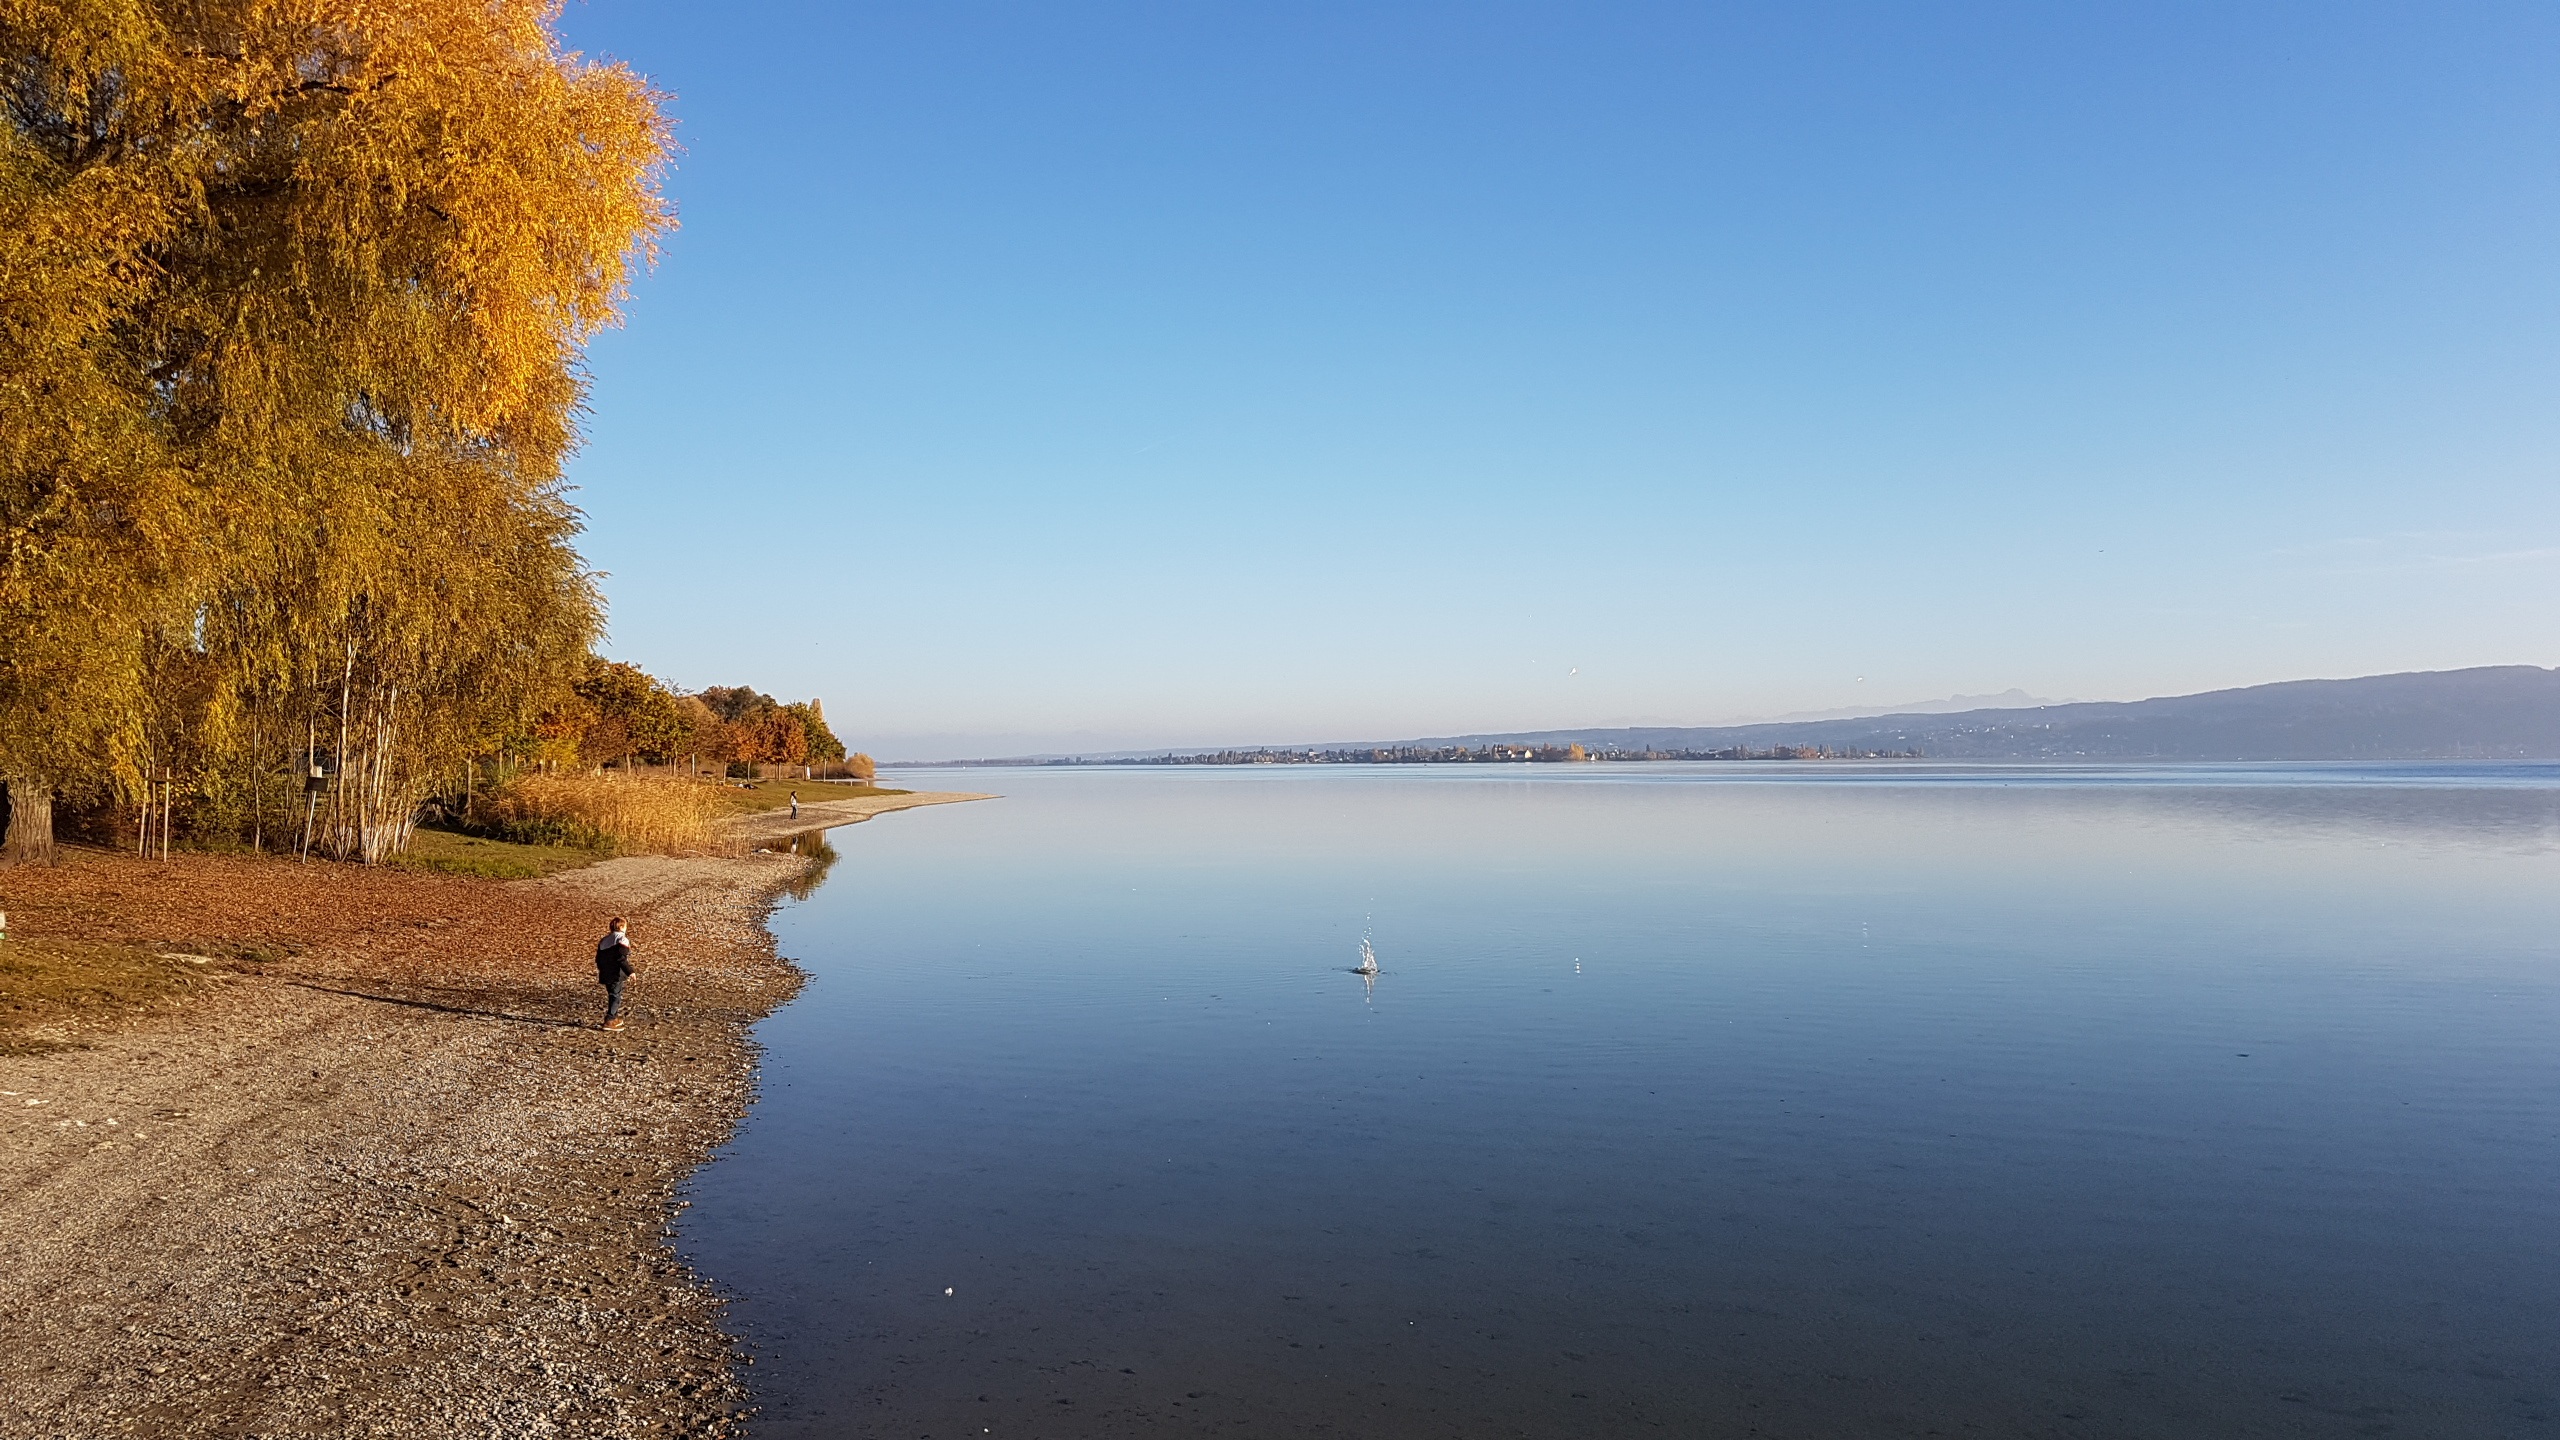
landscape, sea, coast, tree, water, nature, horizon, sunlight, morning, shore, lake, dawn, river, cliff, dusk, reflection, autumn, bay, reservoir, body of water, bank, loch, lake constance, atmospheric phenomenon